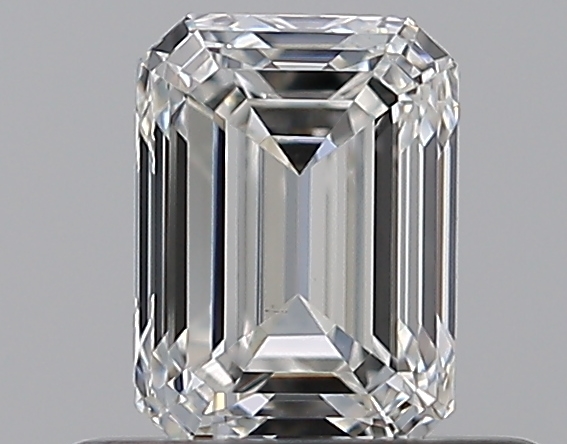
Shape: emerald
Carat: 0.5
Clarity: VS1
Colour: G
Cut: EX
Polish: EX
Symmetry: VG
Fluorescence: N
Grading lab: GIA
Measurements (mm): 5.15 x 3.77 x 2.59